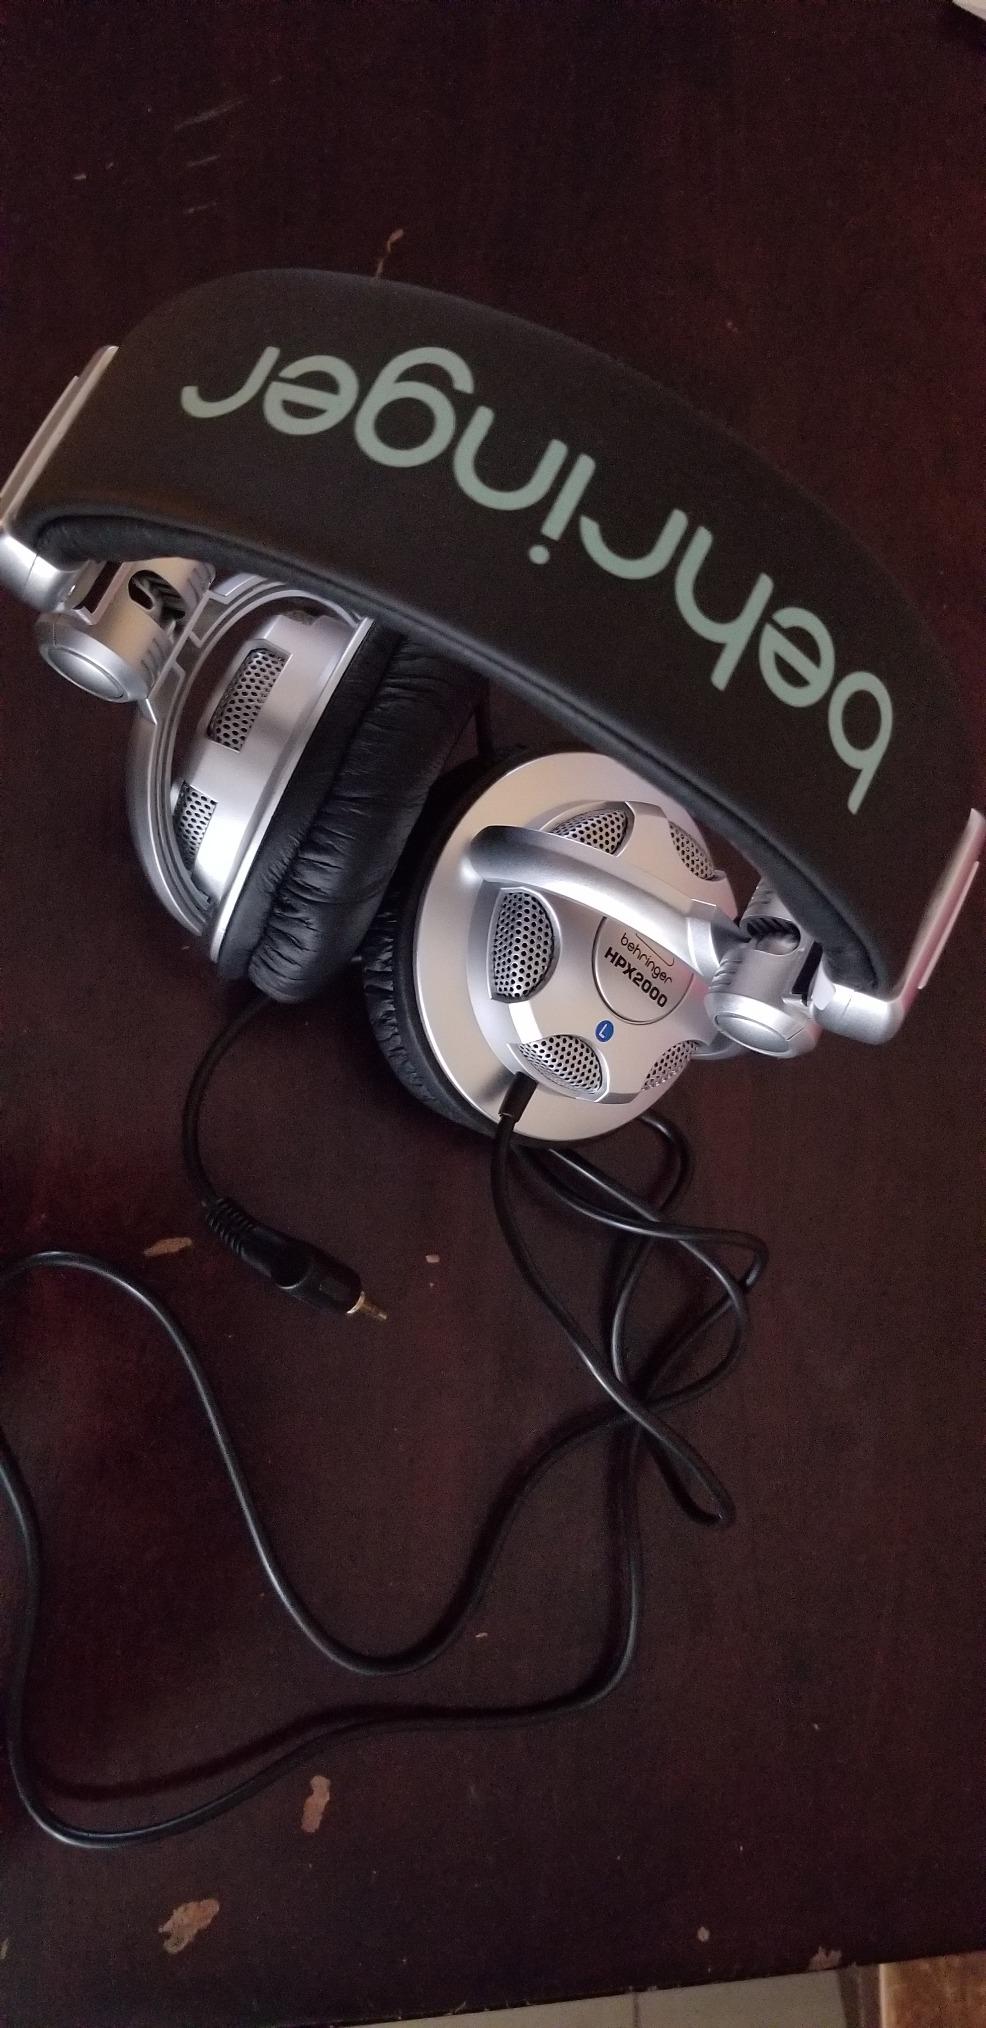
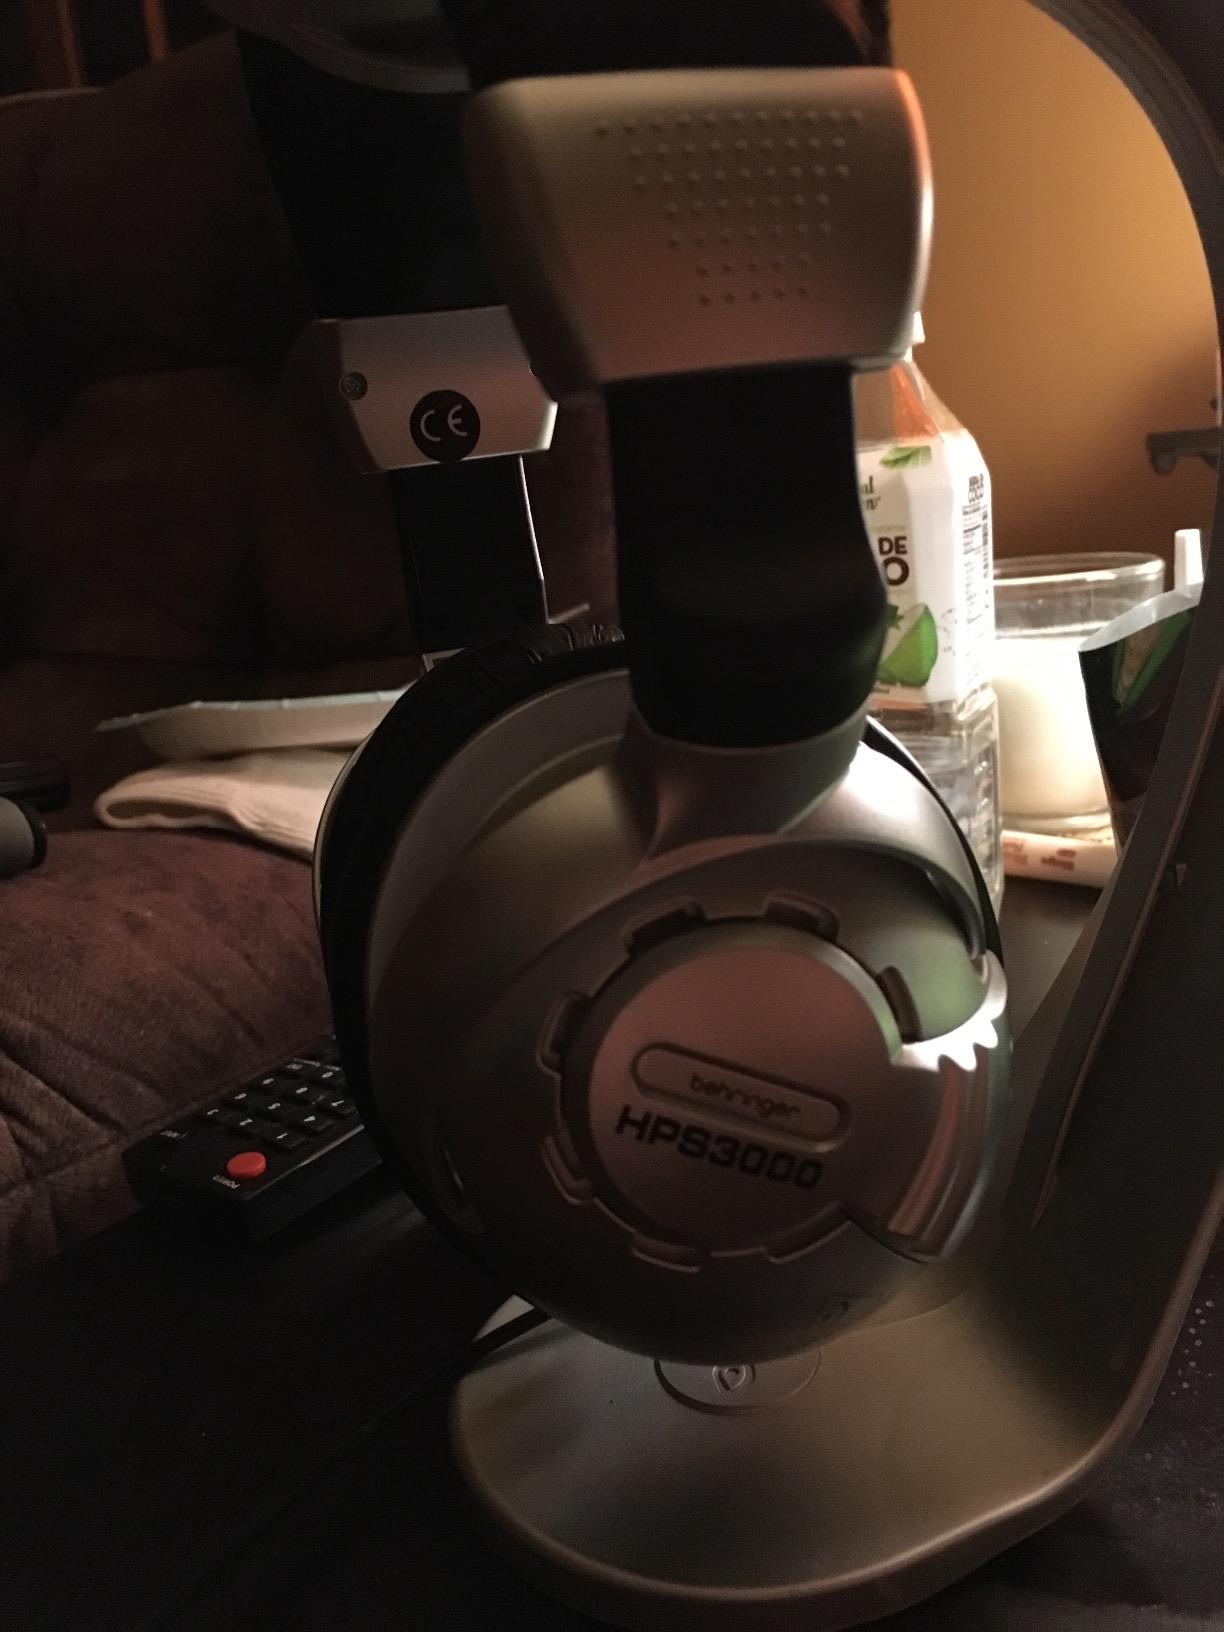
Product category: headphones
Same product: yes